2011–12 Washington Capitals season

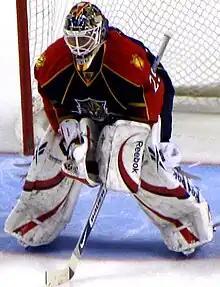
Tomas Vokoun, show here with the Florida Panthers, was named the third star of the week in October.

In the season opener against the Carolina Hurricanes, Boudreau made a "surprise" decision to start goaltender Michal Neuvirth. Boudreau stated that the reason behind his decision was a reward for Neuvirth's hard work in training camp. Prior to the Capitals' second game, Neuvirth sustained a bruised foot and was unable to play. In his Capitals debut, Vokoun struggled, allowing five goals on 28 shots, but nevertheless Washington won the game 6–5 in a shootout. In the post-game interview, Vokoun blamed himself for the high number of goals and thanked his teammates for getting him the win in a game he should have lost. Vokoun rebounded in his second game, making 39 saves in a 3–2 win over the Pittsburgh Penguins. He continued his strong play and was named the NHL's third star of the week ending October 23 and helped the Capitals to a franchise-record seven game winning streak to start a season.